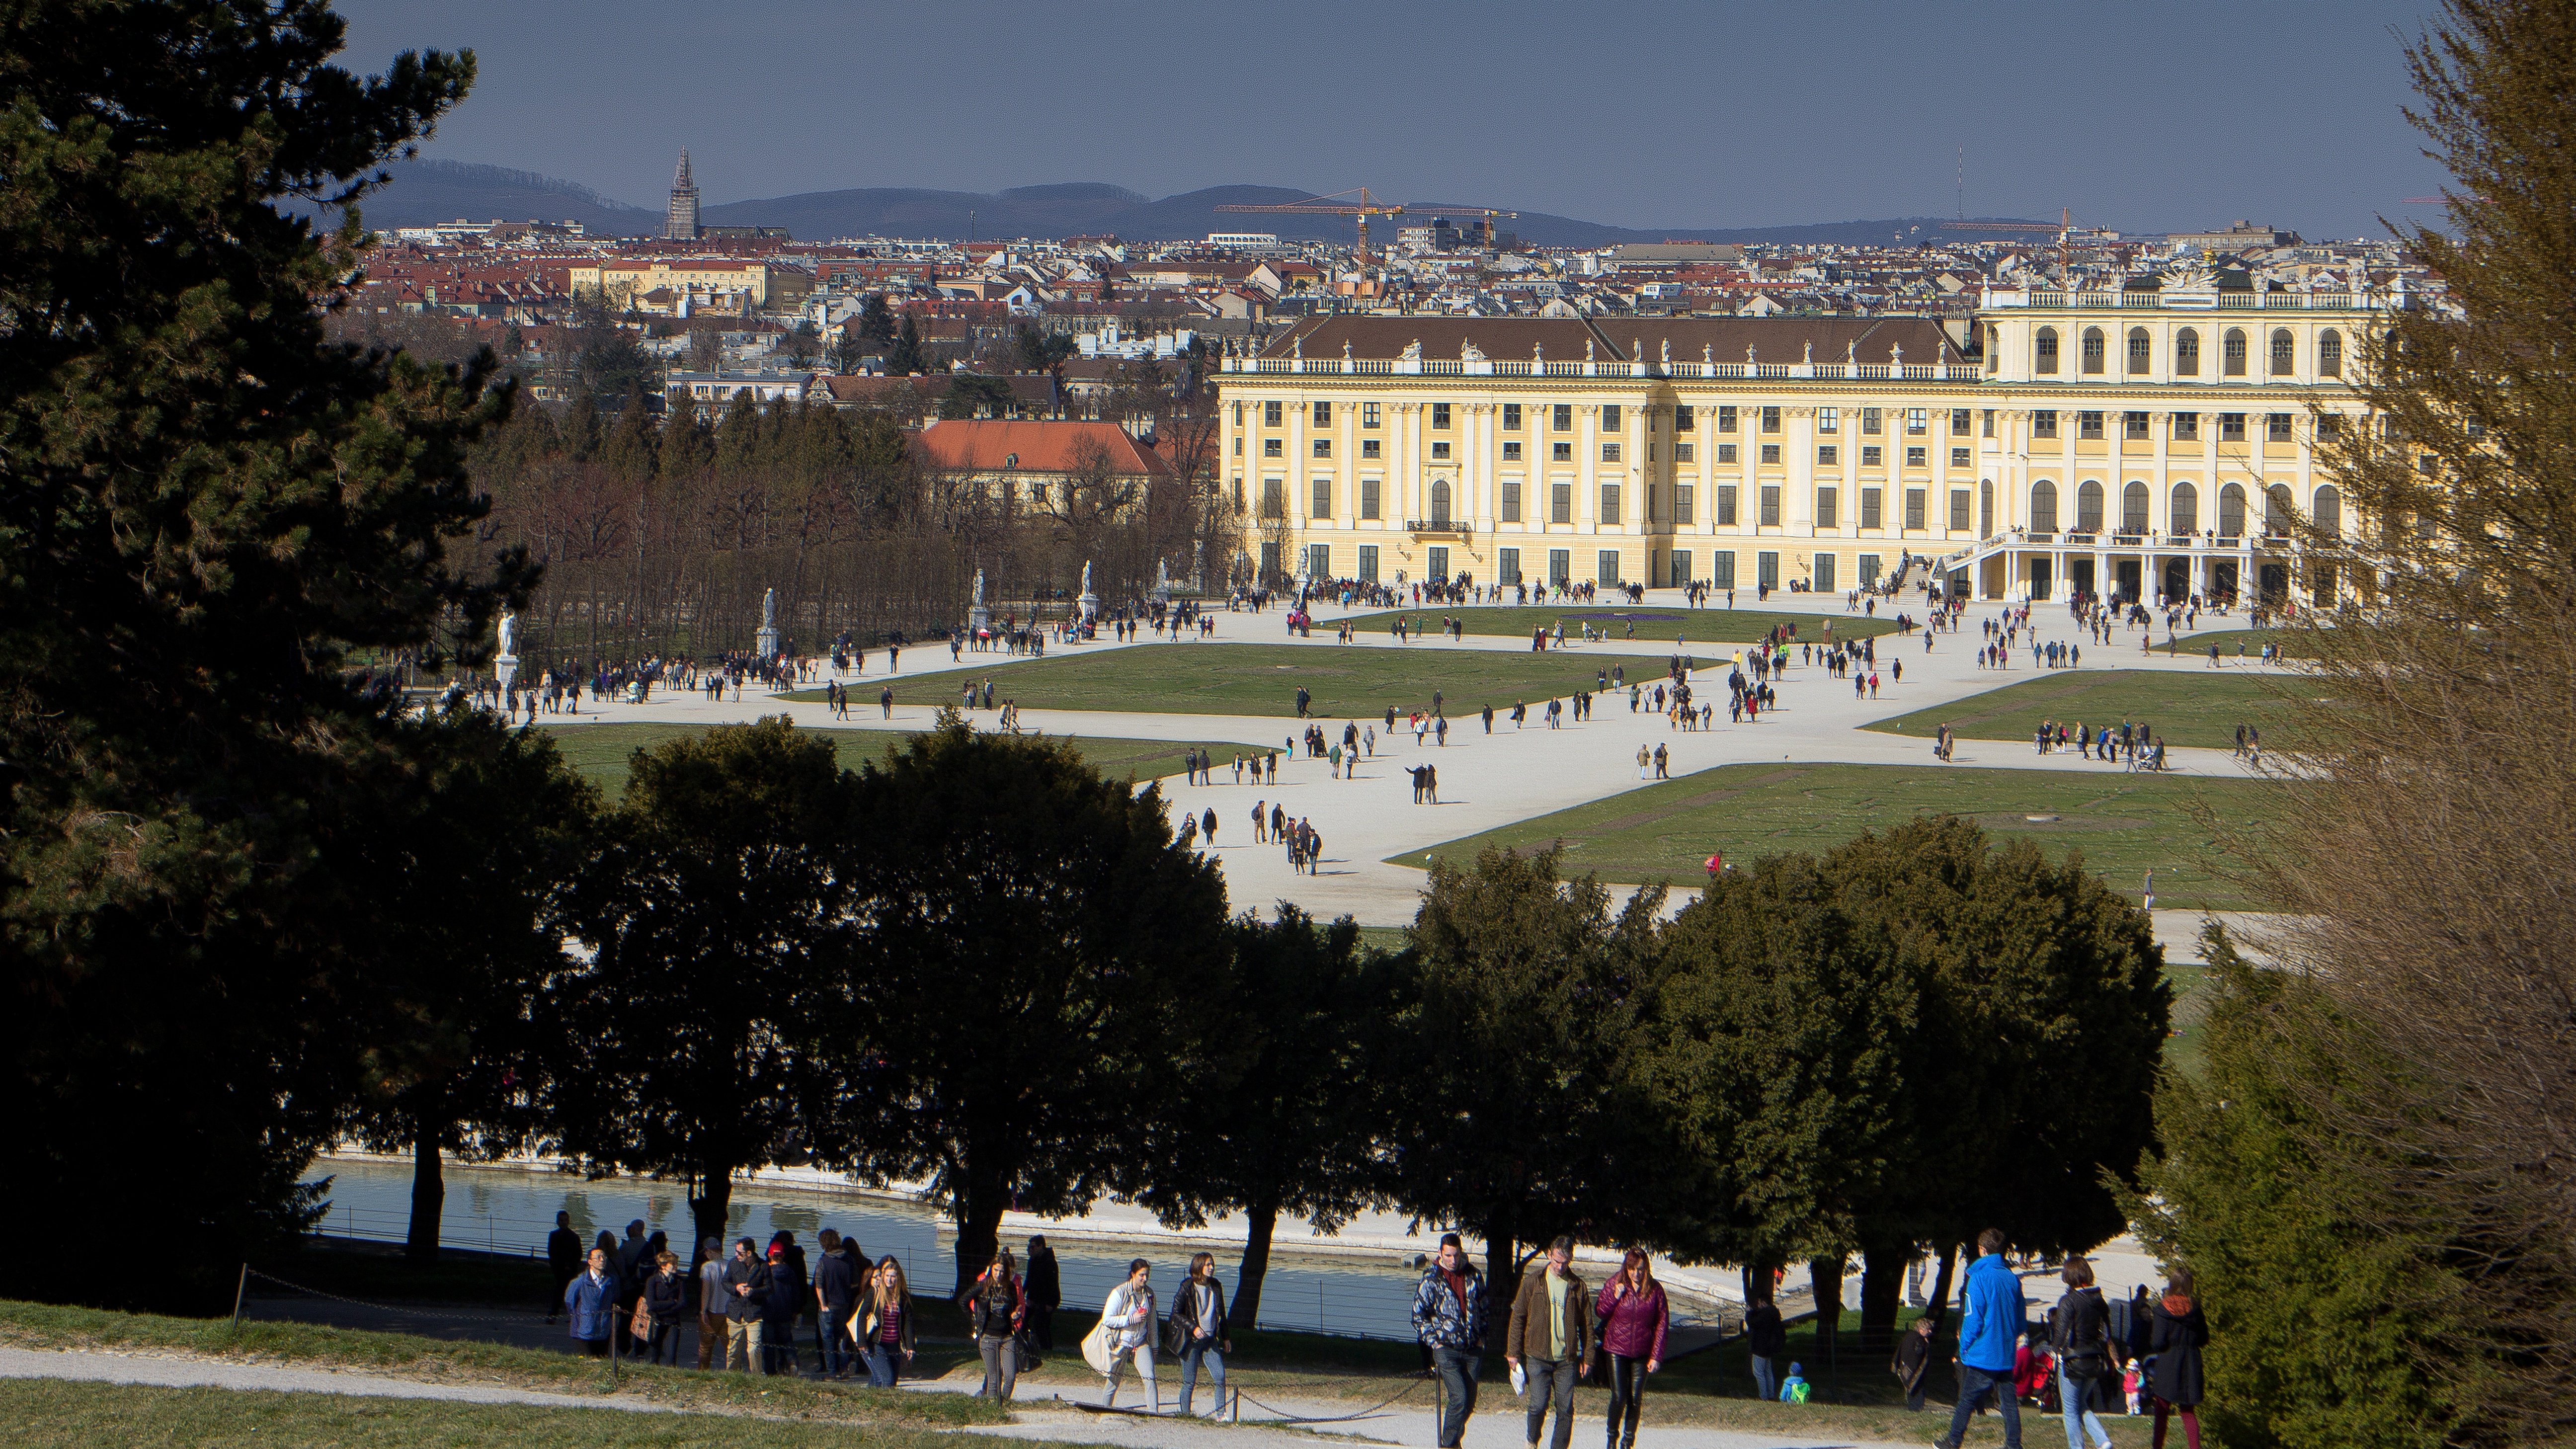
palace, plaza, castle, tourism, vienna, town square, campus, schonbrunn, city panorama